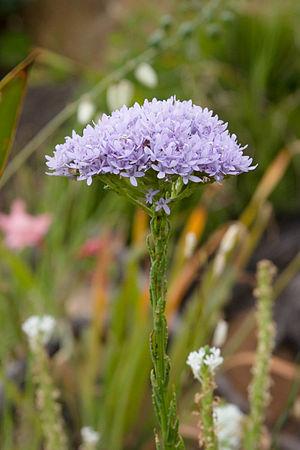
Selago est un genre de plantes herbacées de la famille des Scrofulariacées.